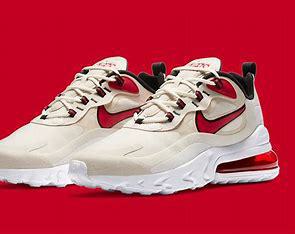
Brand: Nike
Model: Air Max 270 React